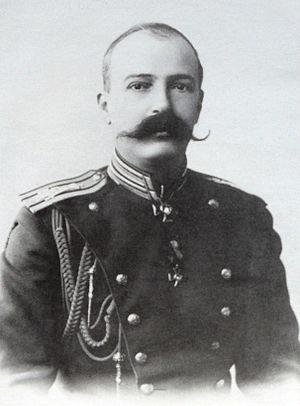
Georges Mikhaïlovitch de Russie, grand-duc de Russie, est né le 23 août 1863 à Tetritskaro, près de Tbilissi, en Géorgie, et a été exécuté à Saint-Pétersbourg, en Russie, le 28 janvier 1919. C’est un membre de la Maison Romanov, un général de l’armée russe et un numismate distingué.
Marie de Grèce, également connue sous le nom de Marie Gueorguievna de Russie, princesse de Grèce et de Danemark puis, par son premier mariage, grande-duchesse de Russie, est née le 20 février 1876 à Athènes, en Grèce, et morte dans cette même ville le 14 décembre 1940. Membre de la famille royale de Grèce, c'est également une dessinatrice et une mémorialiste.